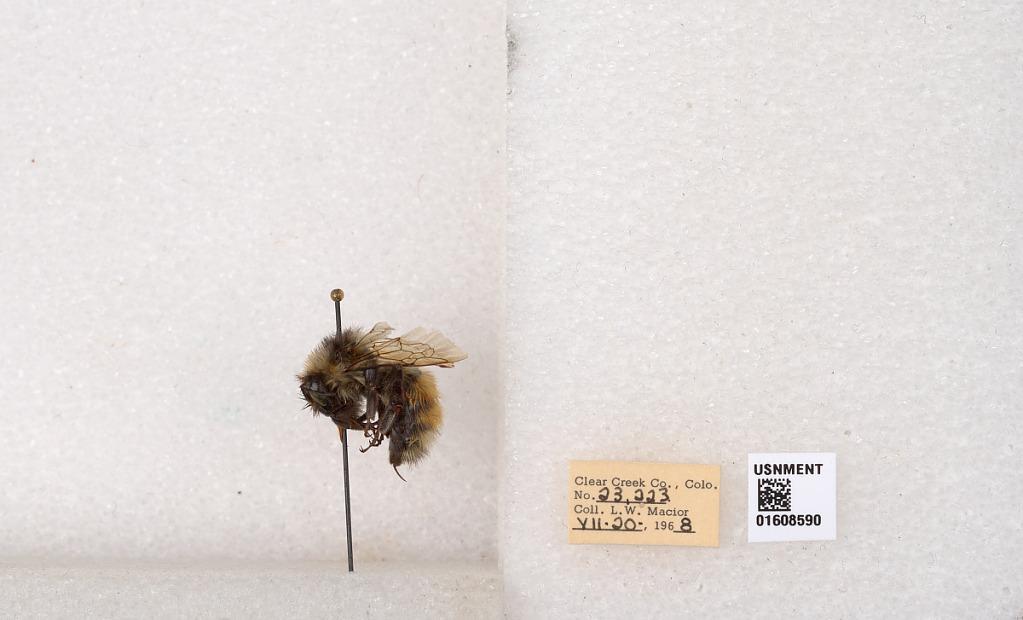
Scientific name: Bombus (Pyrobombus) sylvicola Kirby
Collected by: L. Macior
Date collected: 1968-7-20
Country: United States
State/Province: Colorado
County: Clear Creek
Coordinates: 39.6891, -105.644